Latrobe, Tasmania

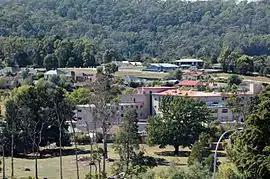
Mersey Community Hospital as seen from Perrin Court, 2007

Latrobe is a town in north-western Tasmania, Australia on the Mersey River. It is 8 km south-east of Devonport on the Bass Highway. It is the main centre of the Latrobe Council. At the 2006 census, Latrobe had a population of 2,843. By the 2016 census, this had increased to 4,169.